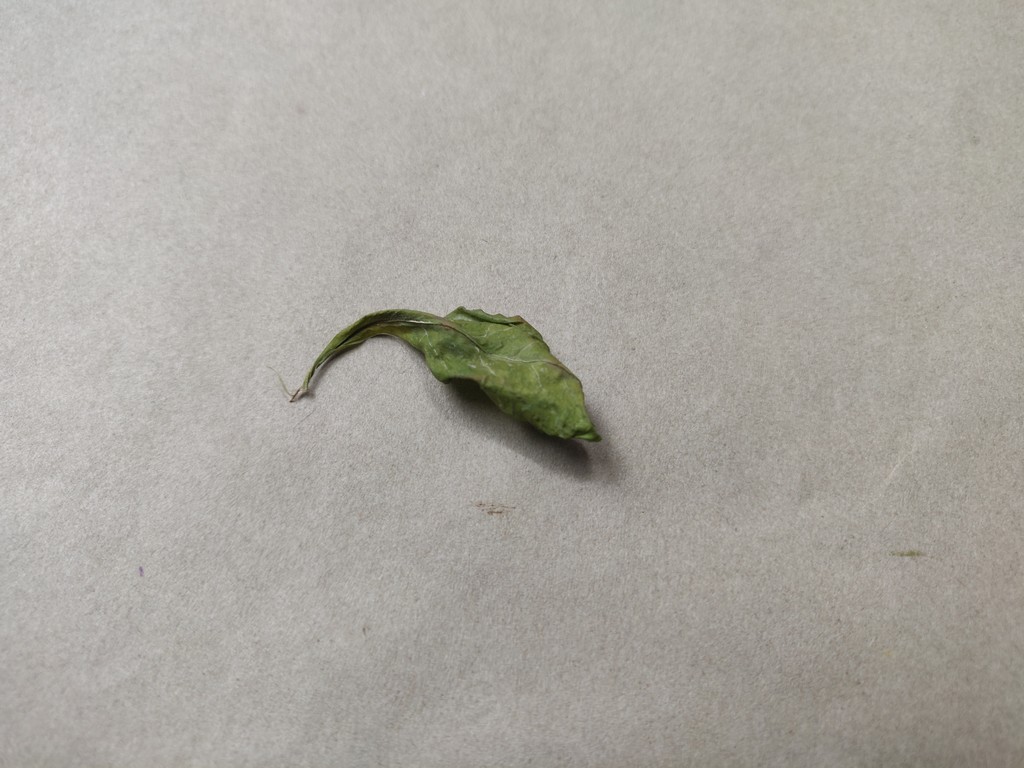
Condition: Dried
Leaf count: single
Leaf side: unknown